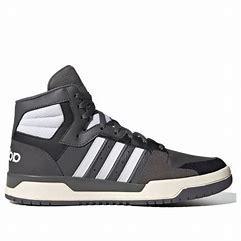
Brand: adidas
Model: neo Adidas NEO Entrap Mid